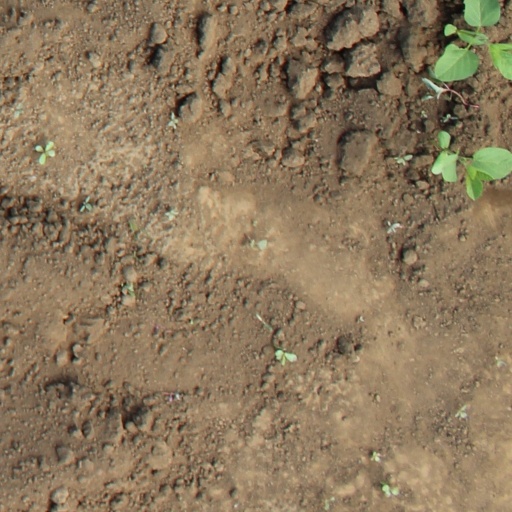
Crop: soybean